Jesse Addison Udall

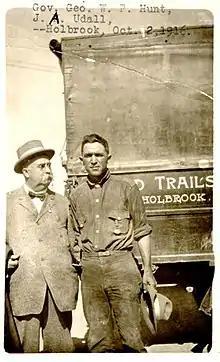
Udall (right) and Arizona Governor George W. P. Hunt, 1916.

Udall married Lela Lee. She died in 1976. He married Lillian (née Cluff) Jenkins in 1978. He had six children, Jessica, Addison R., Kenyon, Lela Lee, Mary Louise and David K. His nephews were U.S. Secretary of the Interior Stewart Udall and U.S. Representative Mo Udall. His grandson, Gordon H. Smith was a U.S. Senator from Oregon. His grandson Jesse Udall is the husband of Michelle Udall. He lived on Alameda Drive in Tempe.